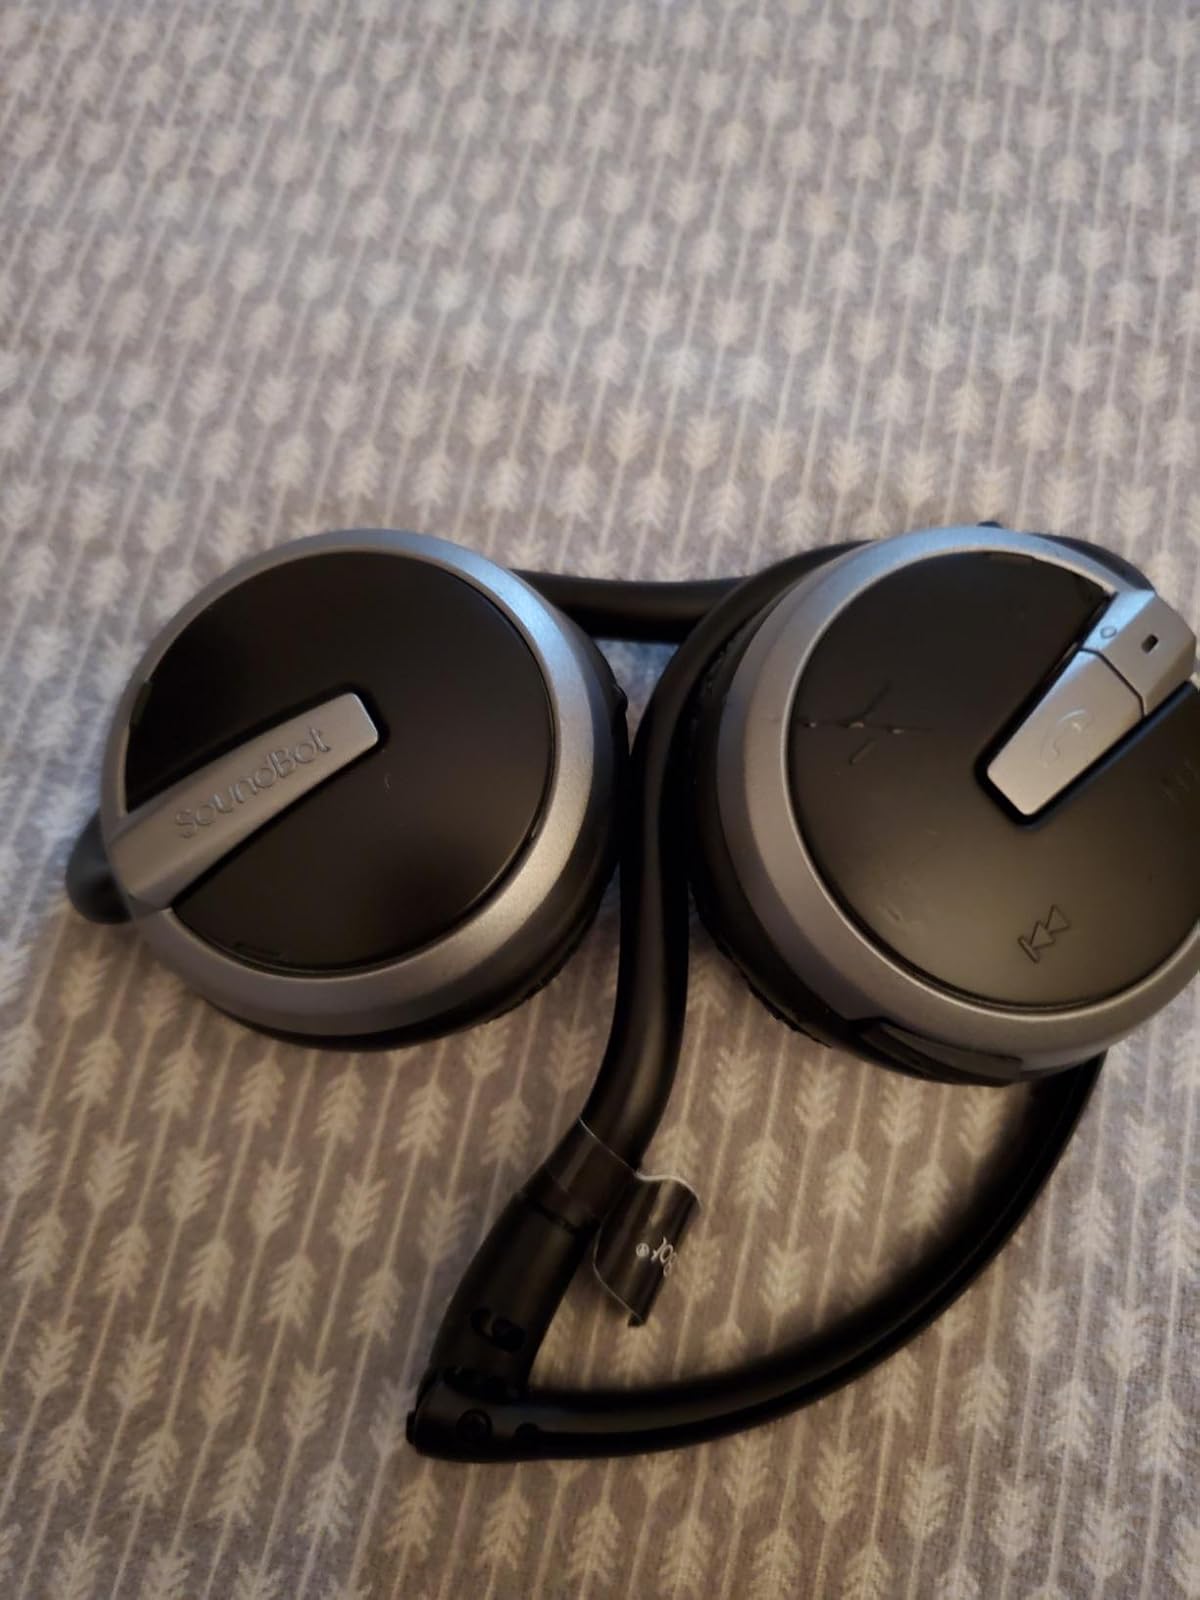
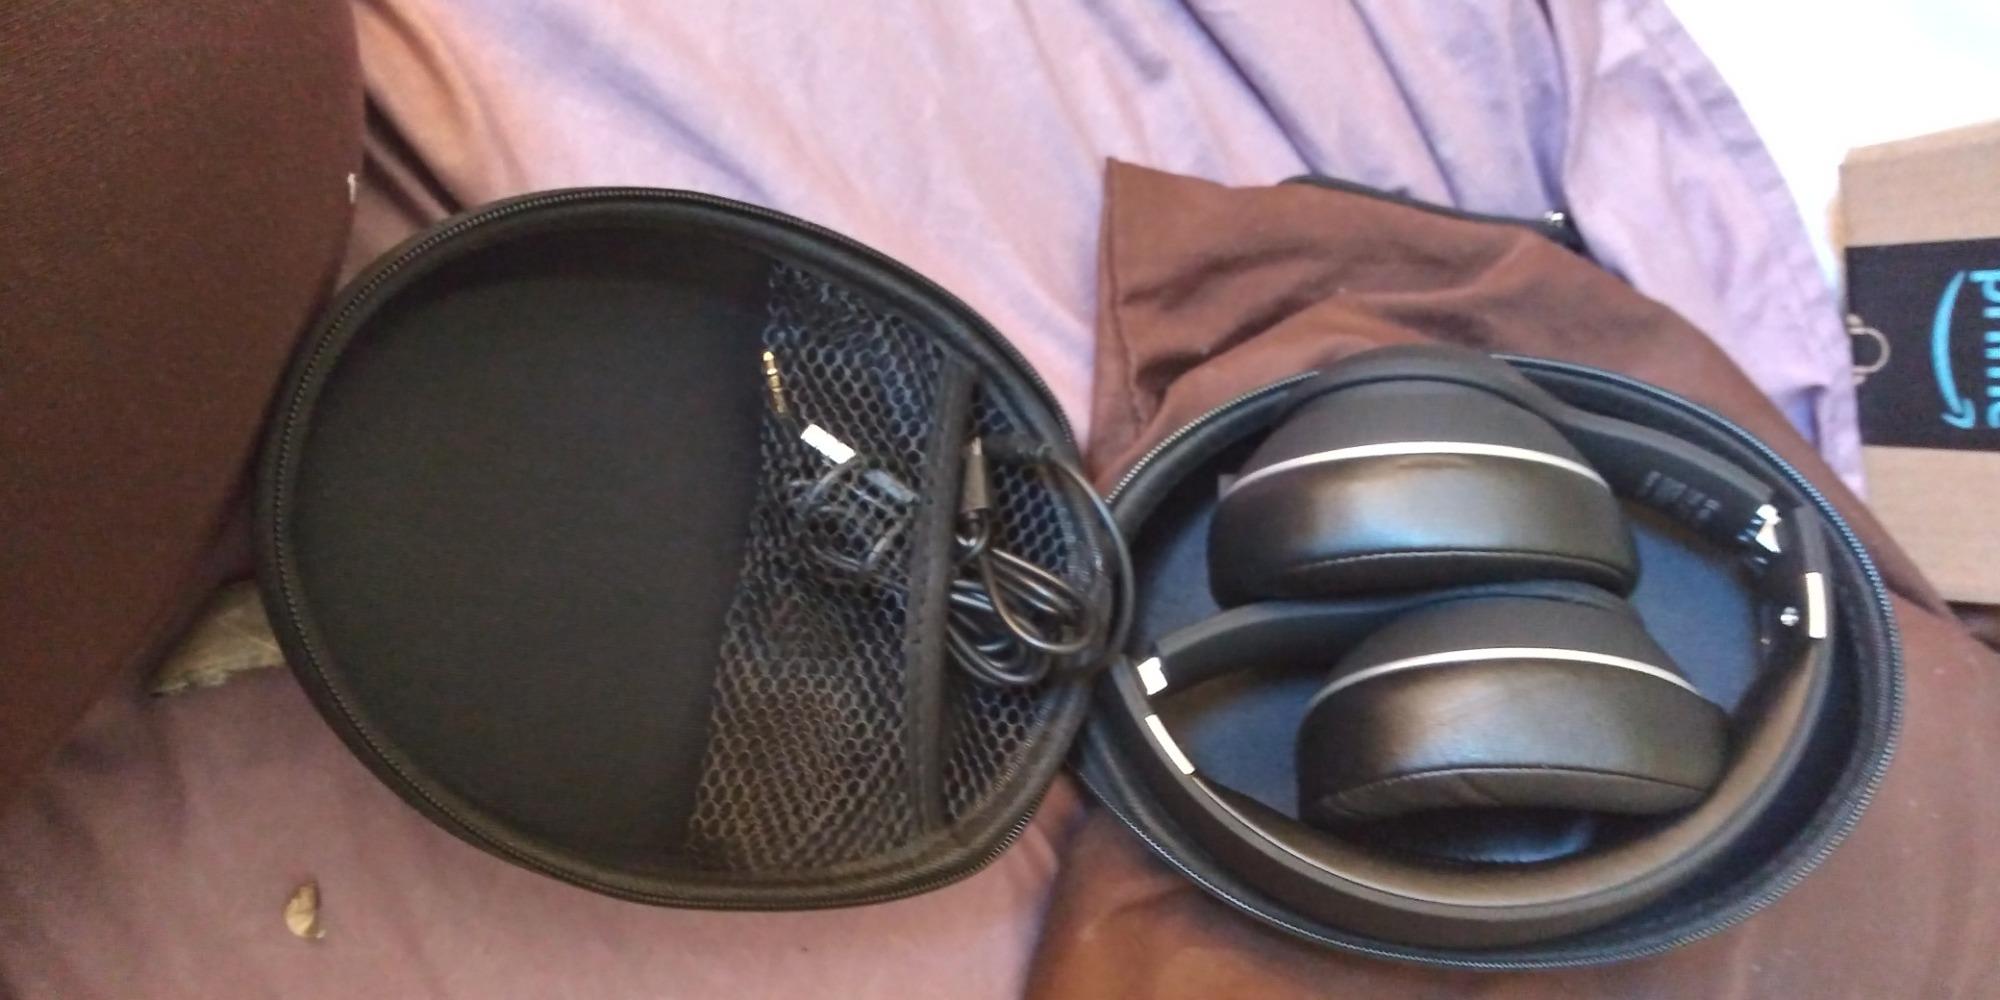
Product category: headphones
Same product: no